Candle wick

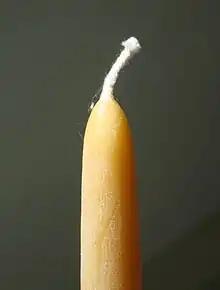
Candle wick in a candle

A candle wick or lamp wick is usually made of braided cotton that holds the flame of a candle or oil lamp. A candle wick works by capillary action, conveying ("wicking") the fuel to the flame. When the liquid fuel, typically melted candle wax, reaches the flame it then vaporizes and combusts. In other words, the wick brings the liquified wax up into the flame to burn. The candle wick influences how the candle burns. Important characteristics of the wick include diameter, stiffness, fire-resistance, and tethering.